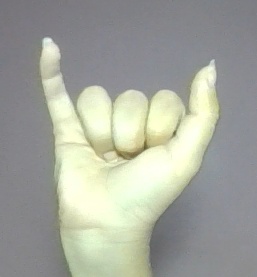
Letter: ya